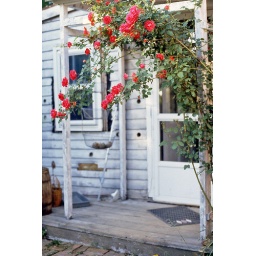
By the side door of an old house I lived in in Greenport, NY in 1978.Taken with my old Minolta XE SLR.